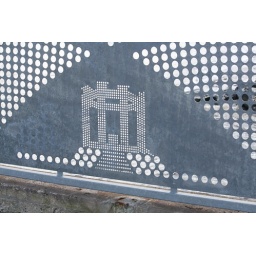
Pattern on the bridge over the river heading to the sea at Stonehaven.